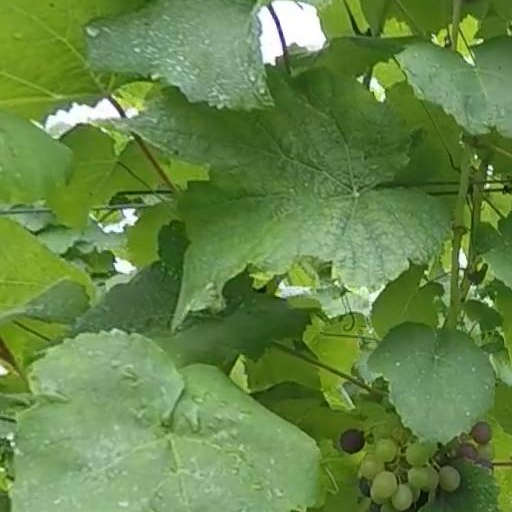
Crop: grape